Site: brandenburg
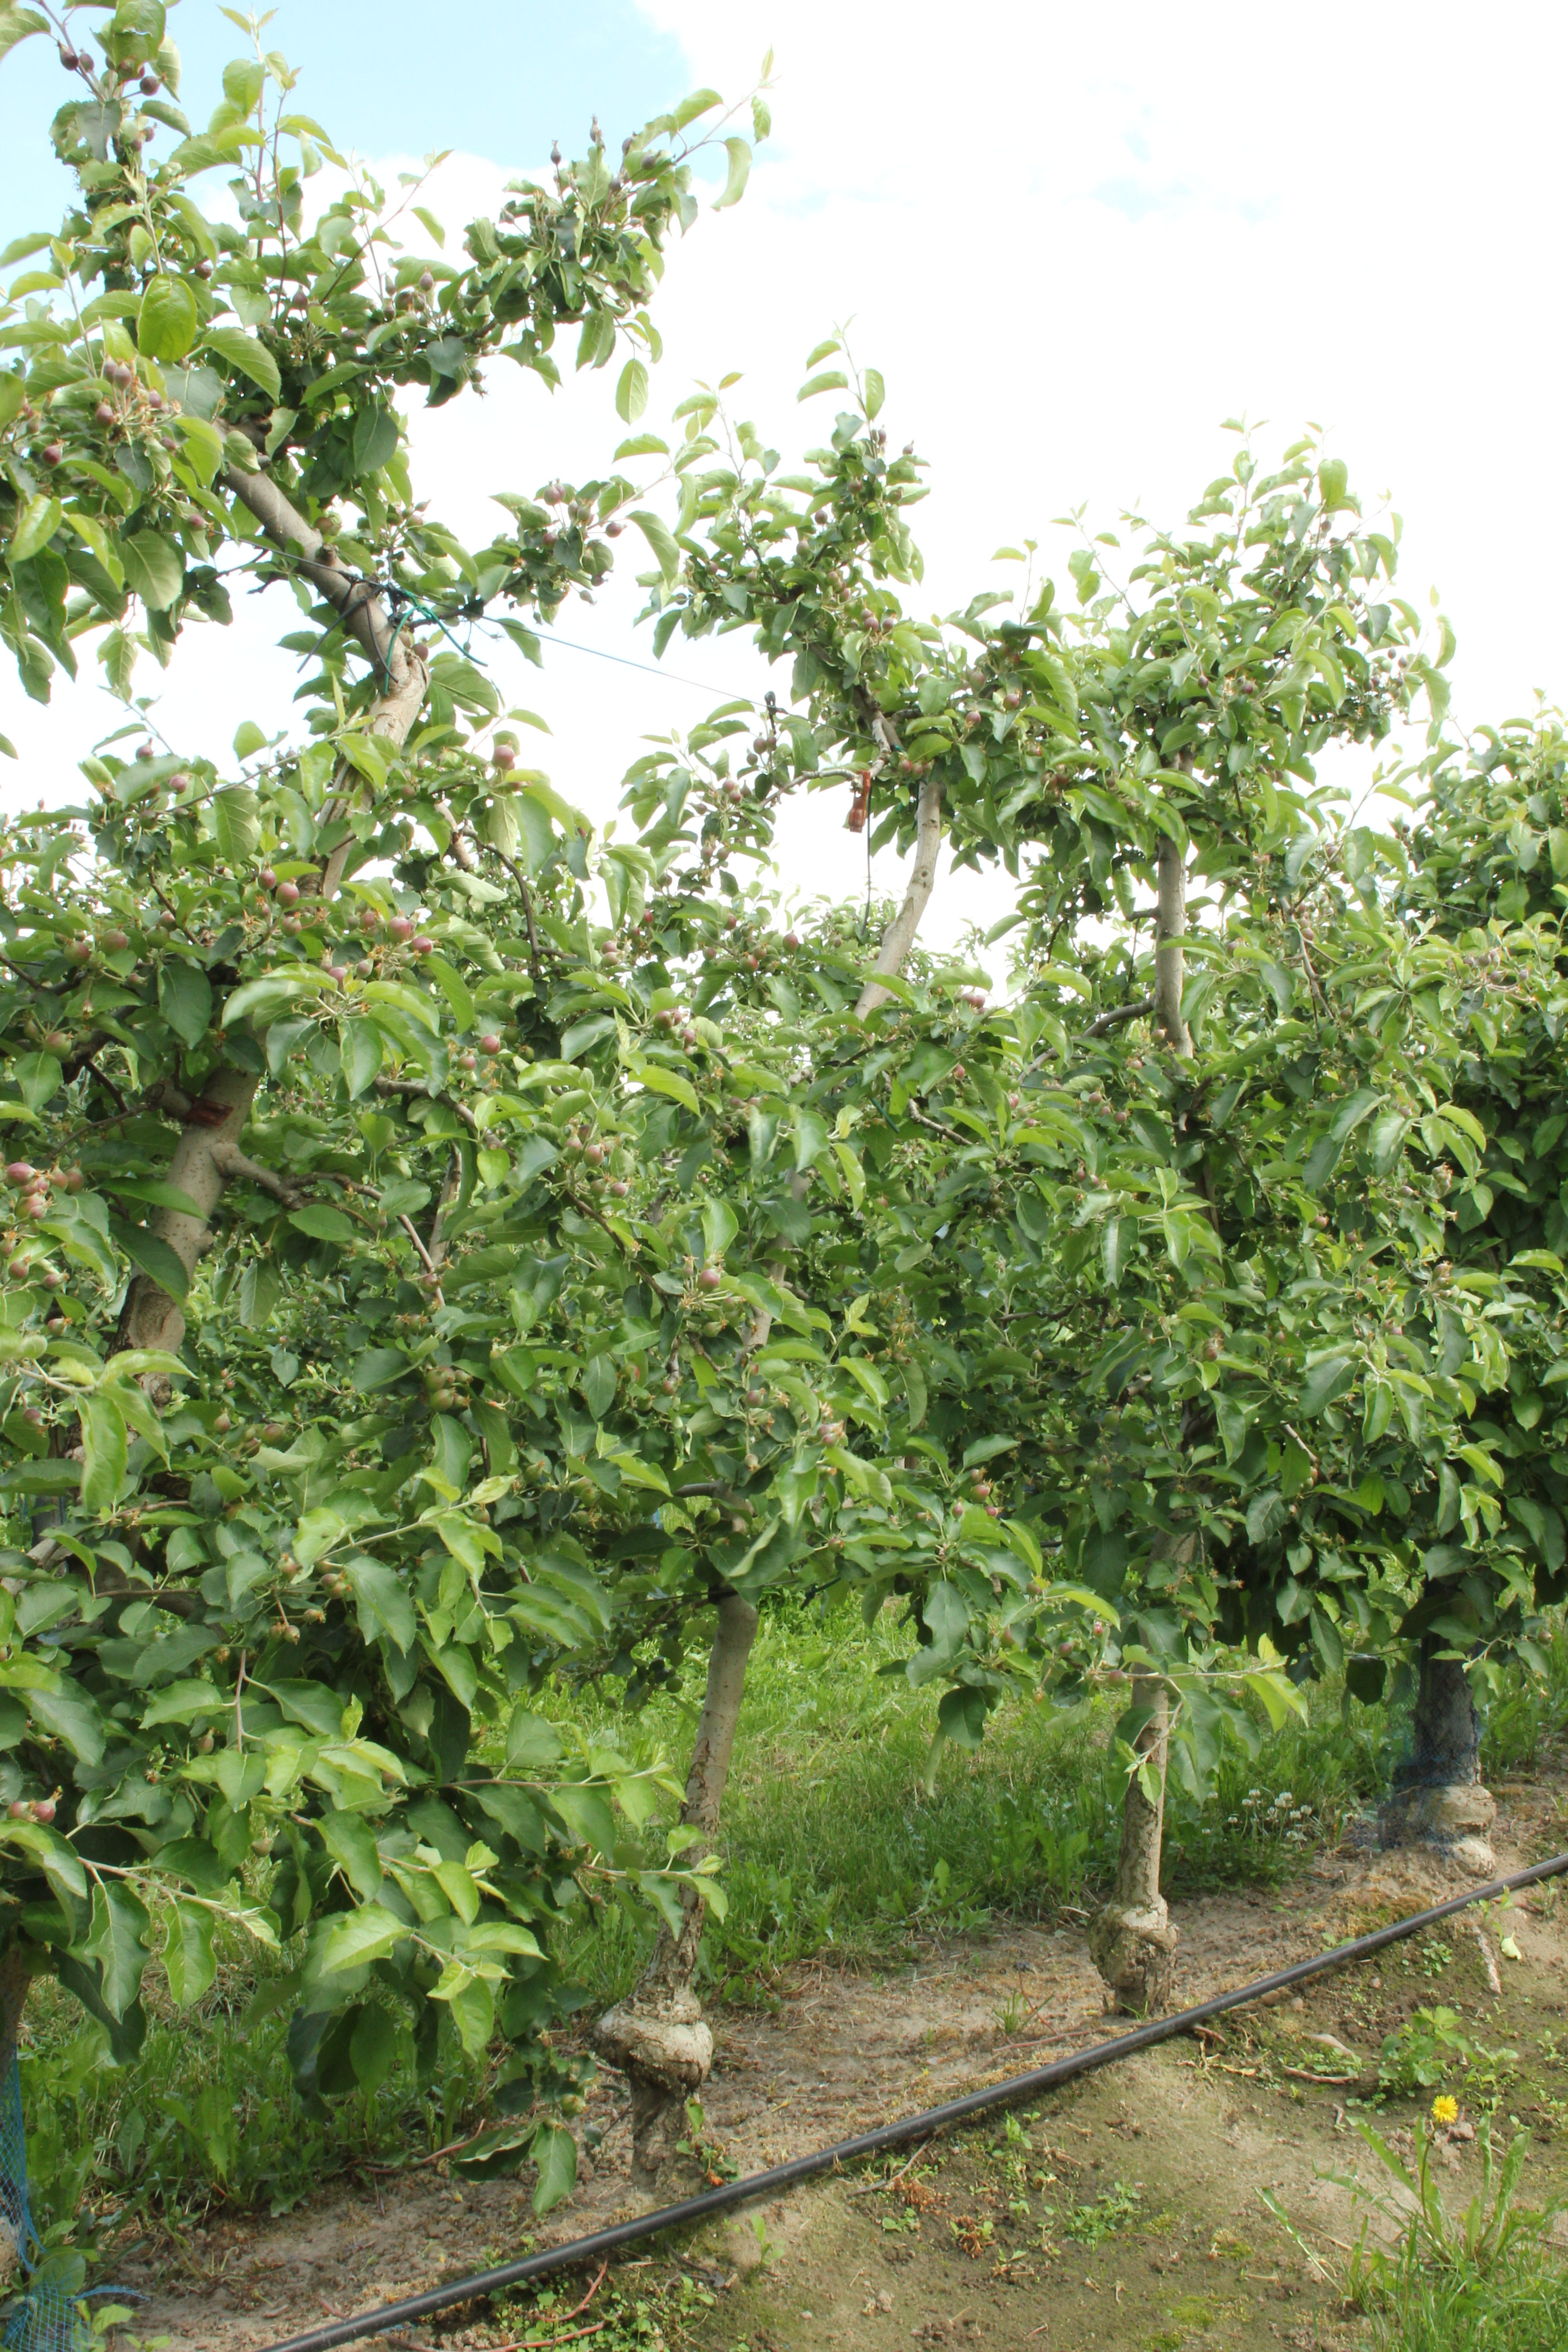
Growth stage (BBCH 72): Development of fruit